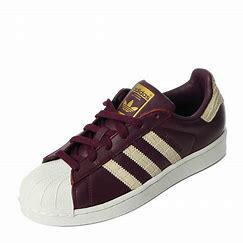
Brand: adidas
Model: Originals Superstar